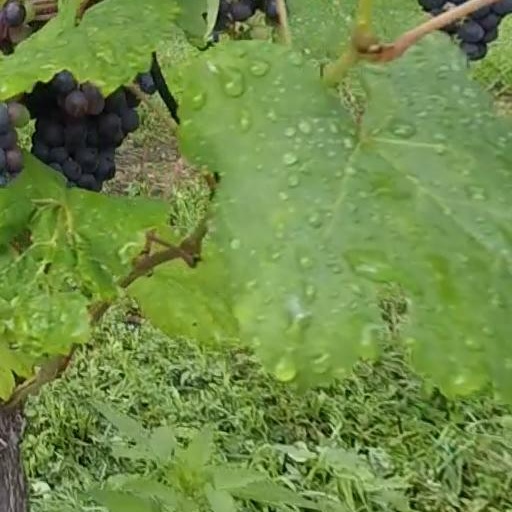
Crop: grape